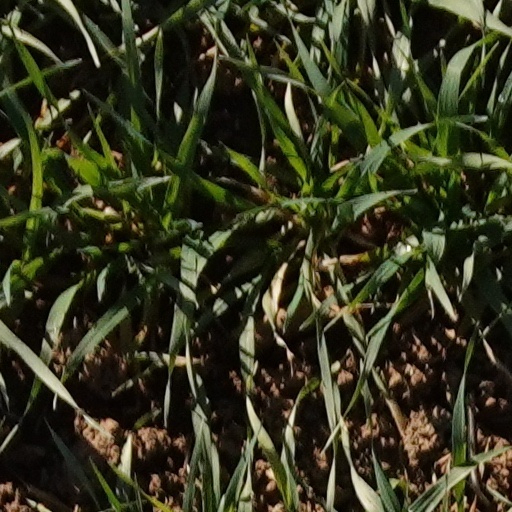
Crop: wheat